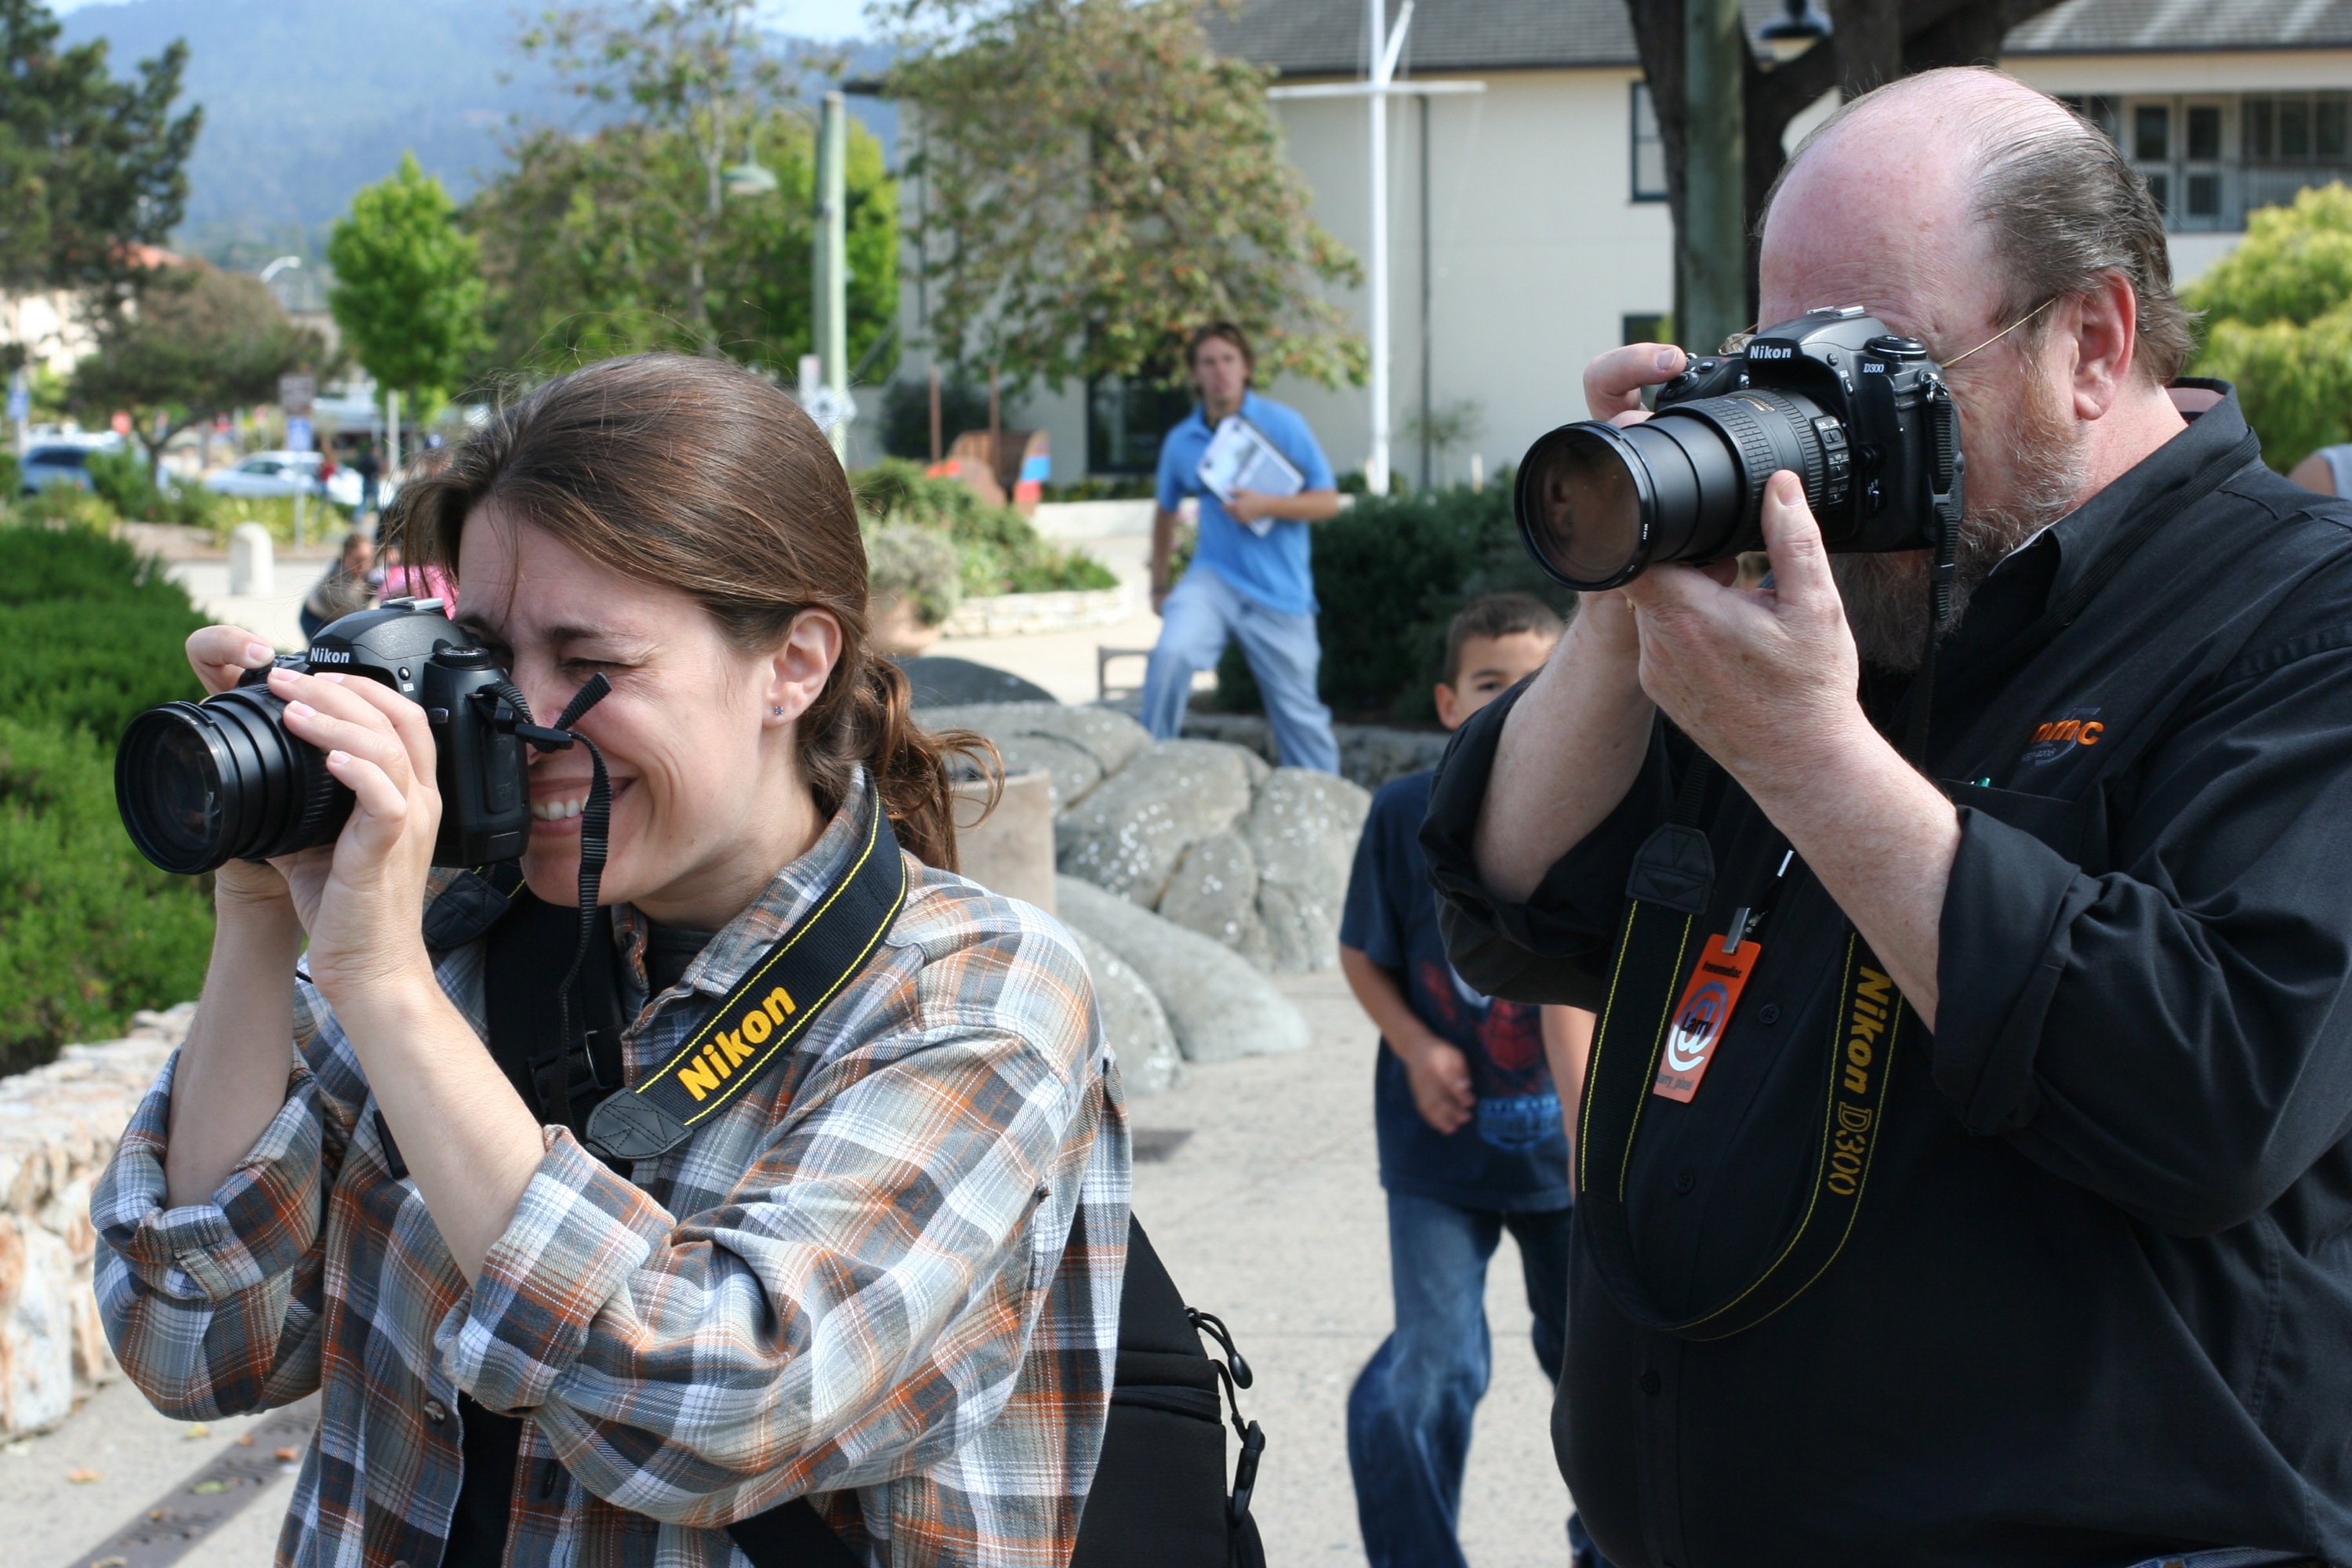
soldier, monterey, nmc2009, militia, camera operator, military police